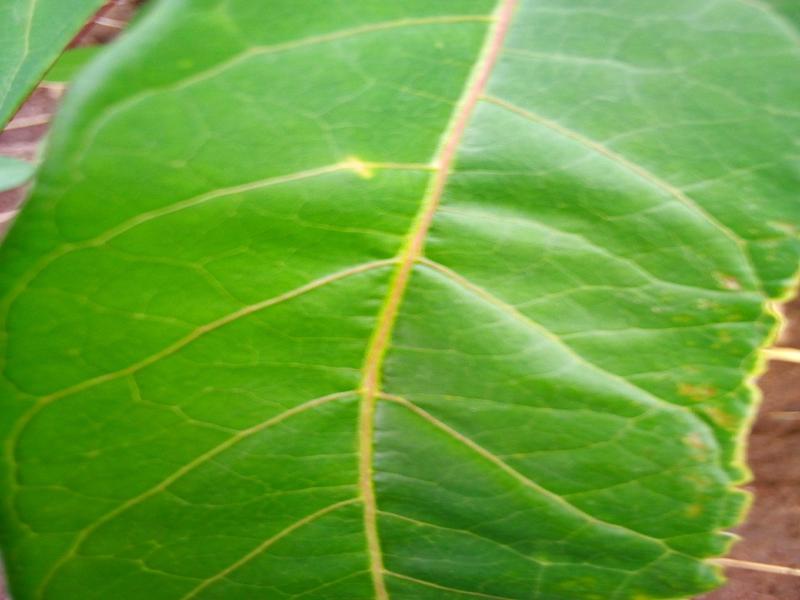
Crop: cassava
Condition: healthy